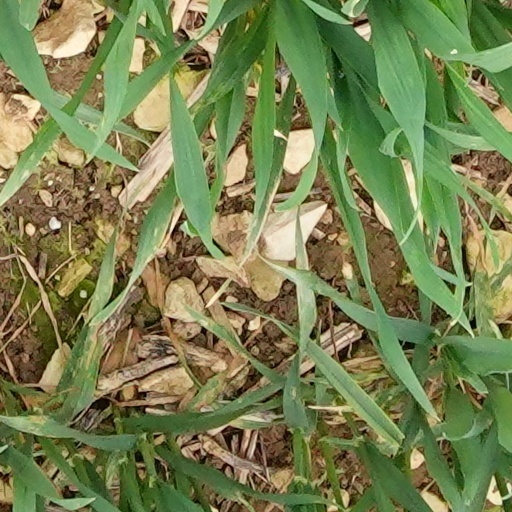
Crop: wheat